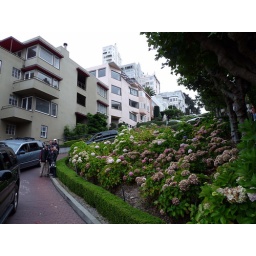
Yes, I made them stand in the street on purpose to give the effect of the cars rolling down the hill